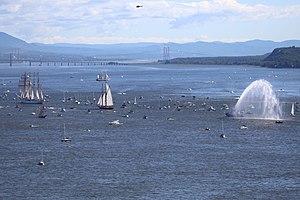
Course de grands voiliers Rendez-vous 2017, à Québec.
Cet article traite des événements qui se sont produits durant l'année 2017 au Québec.